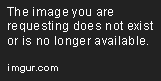
beat depression and wanted a tattoo to represent moving on from it , figured comic strip was a good one : first tattoo done by person